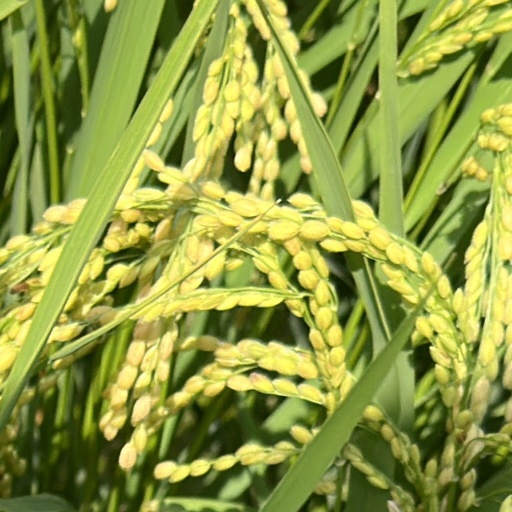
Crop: rice